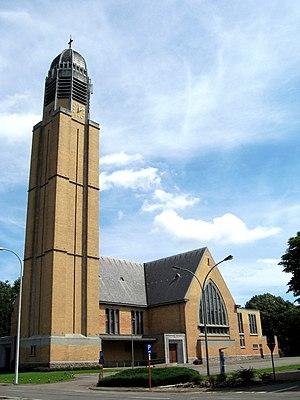
Waterschei est une partie de la commune de Genk dans la Province de Limbourg en Belgique. Le lieu est principalement connu pour son passé minier et son club de football, familièrement connu sous l'appellation de THOR Waterschei. C'est sur le site de l'ancien stade de ce club qu'est érigée l'actuelle Cristal Arena du K. RC Genk.
Cette page regroupe l'ensemble des monuments classés de la ville de Genk.